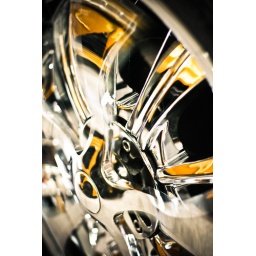
Spinner in motion, the yellow highlight is from the car beside it.